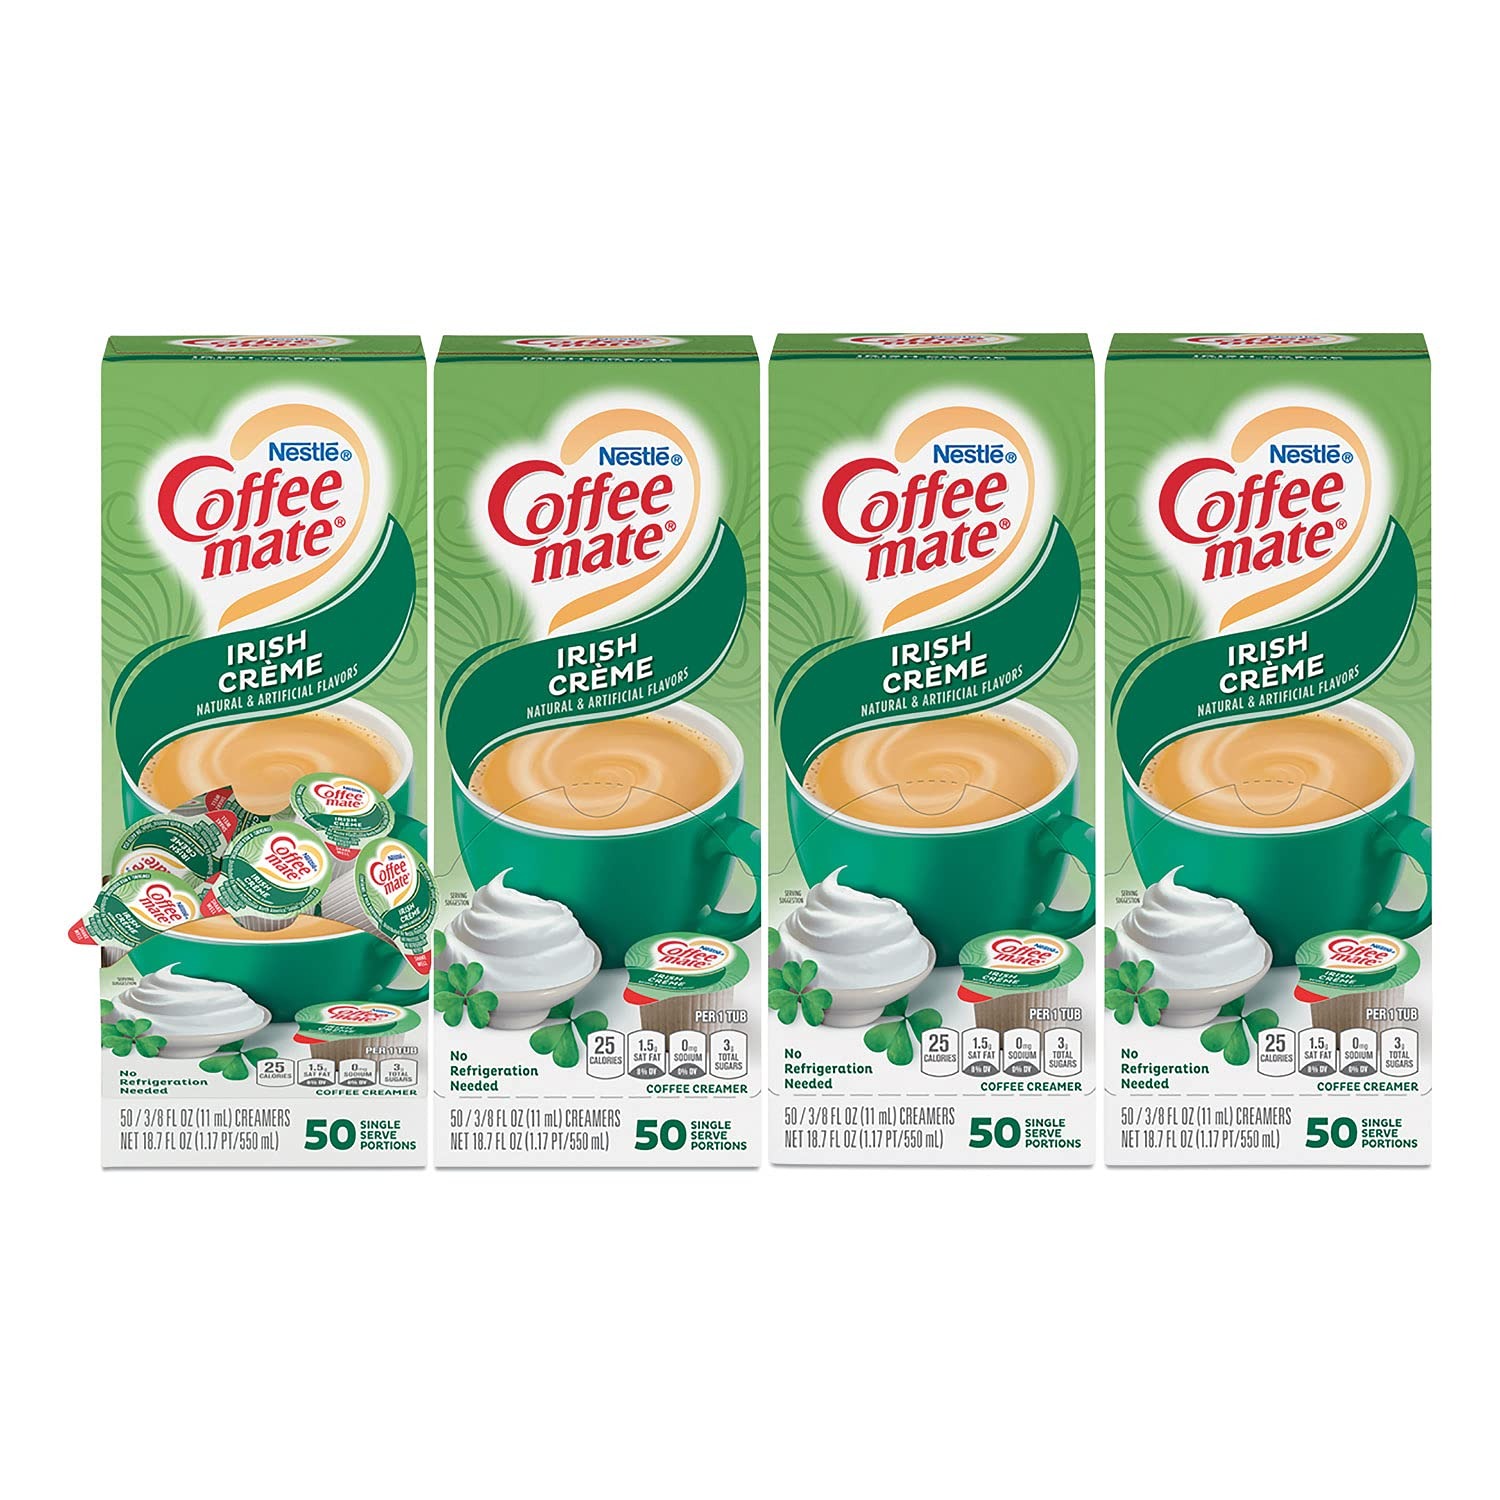
Item Name: Coffee-Mate Irish Cream Liquid Creamer - 50/0.375 oz. cups per box, 4 boxes per case
Value: 74.8
Unit: Fl Oz

Price: 34.09